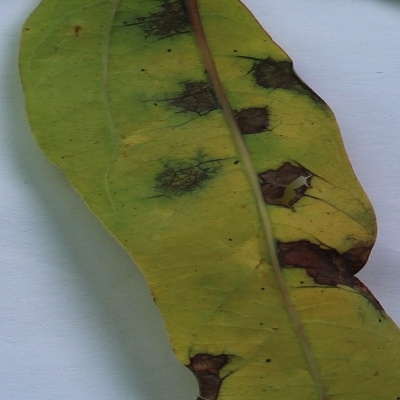
Crop: Cassava
Condition: brown spot